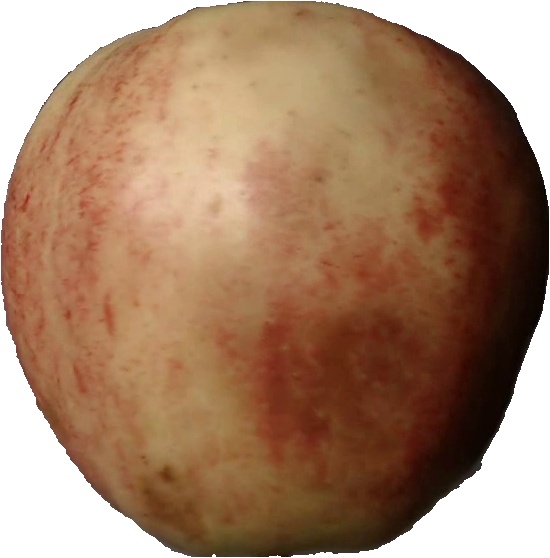
Label: apple_red_3